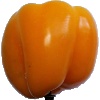
Label: yellow_pepper